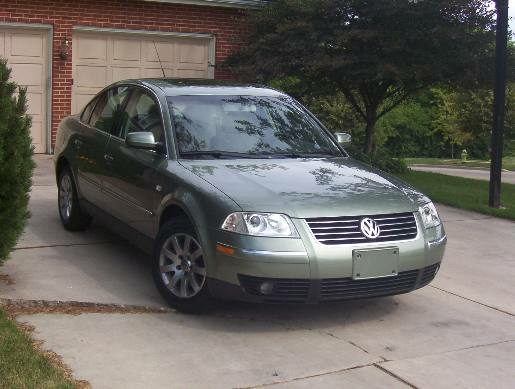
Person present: No